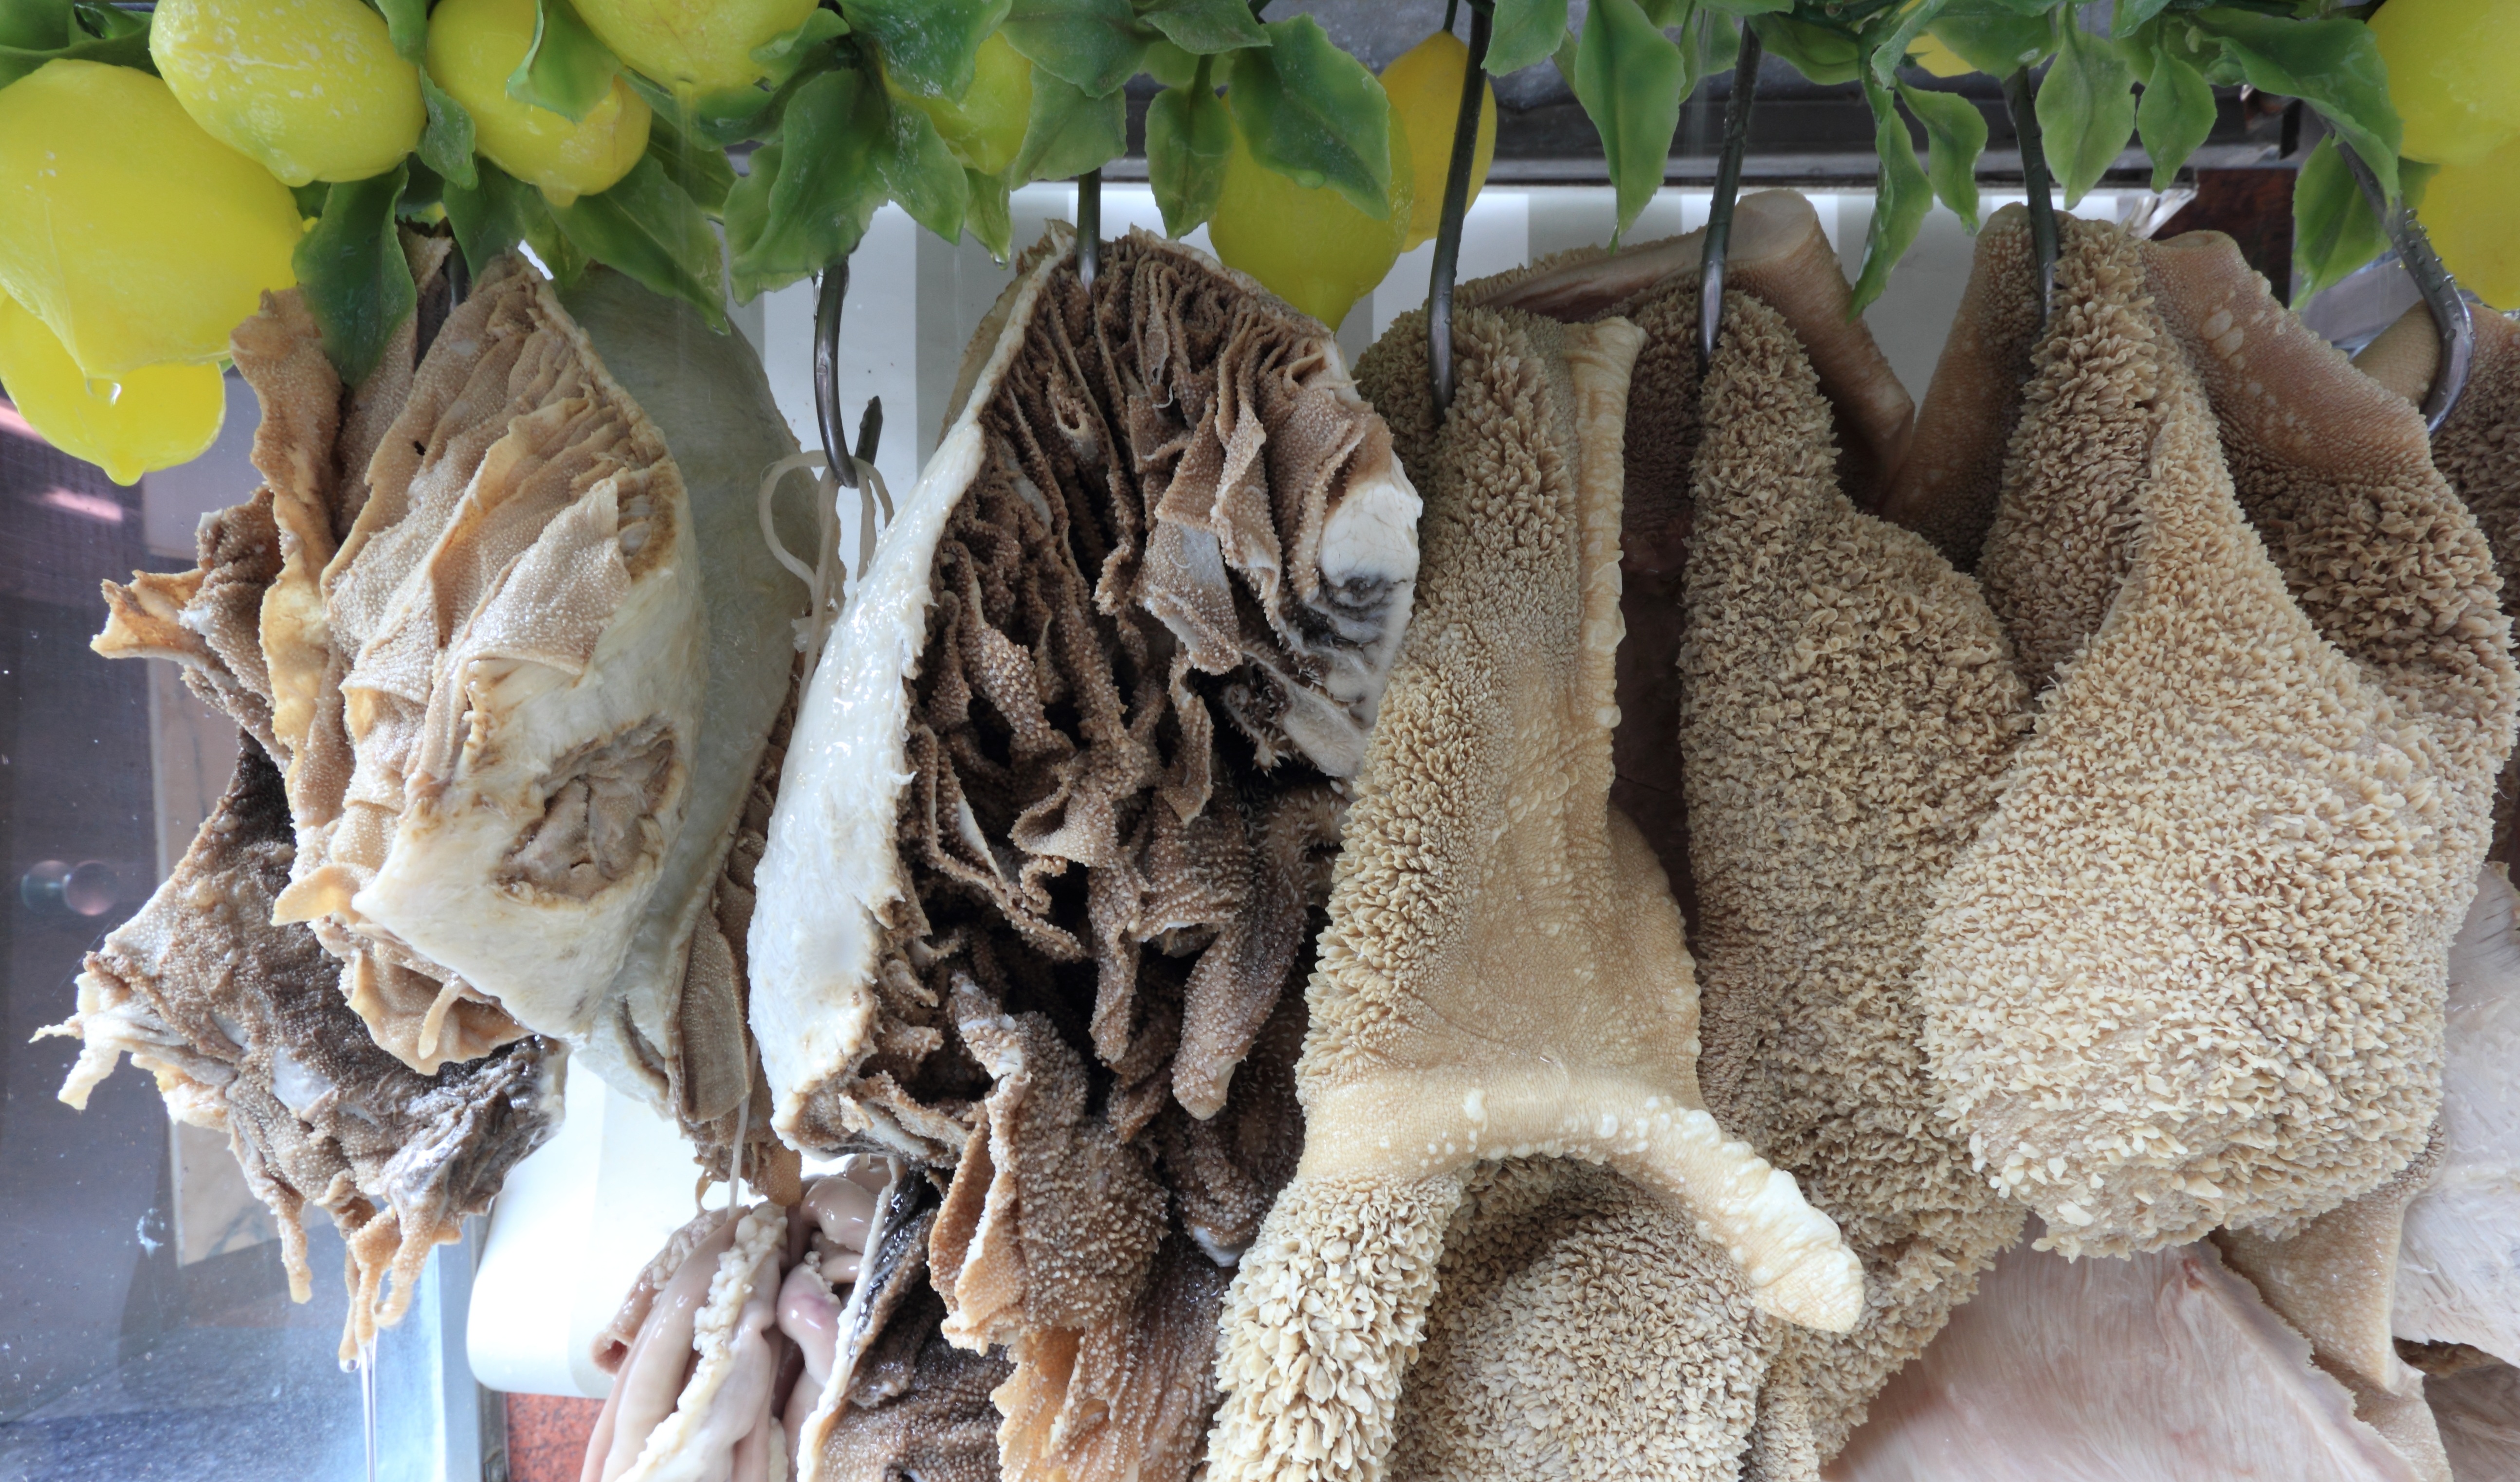
tree, plant, flower, food, vendor, produce, italy, carving, naples, oyster mushroom, intestines